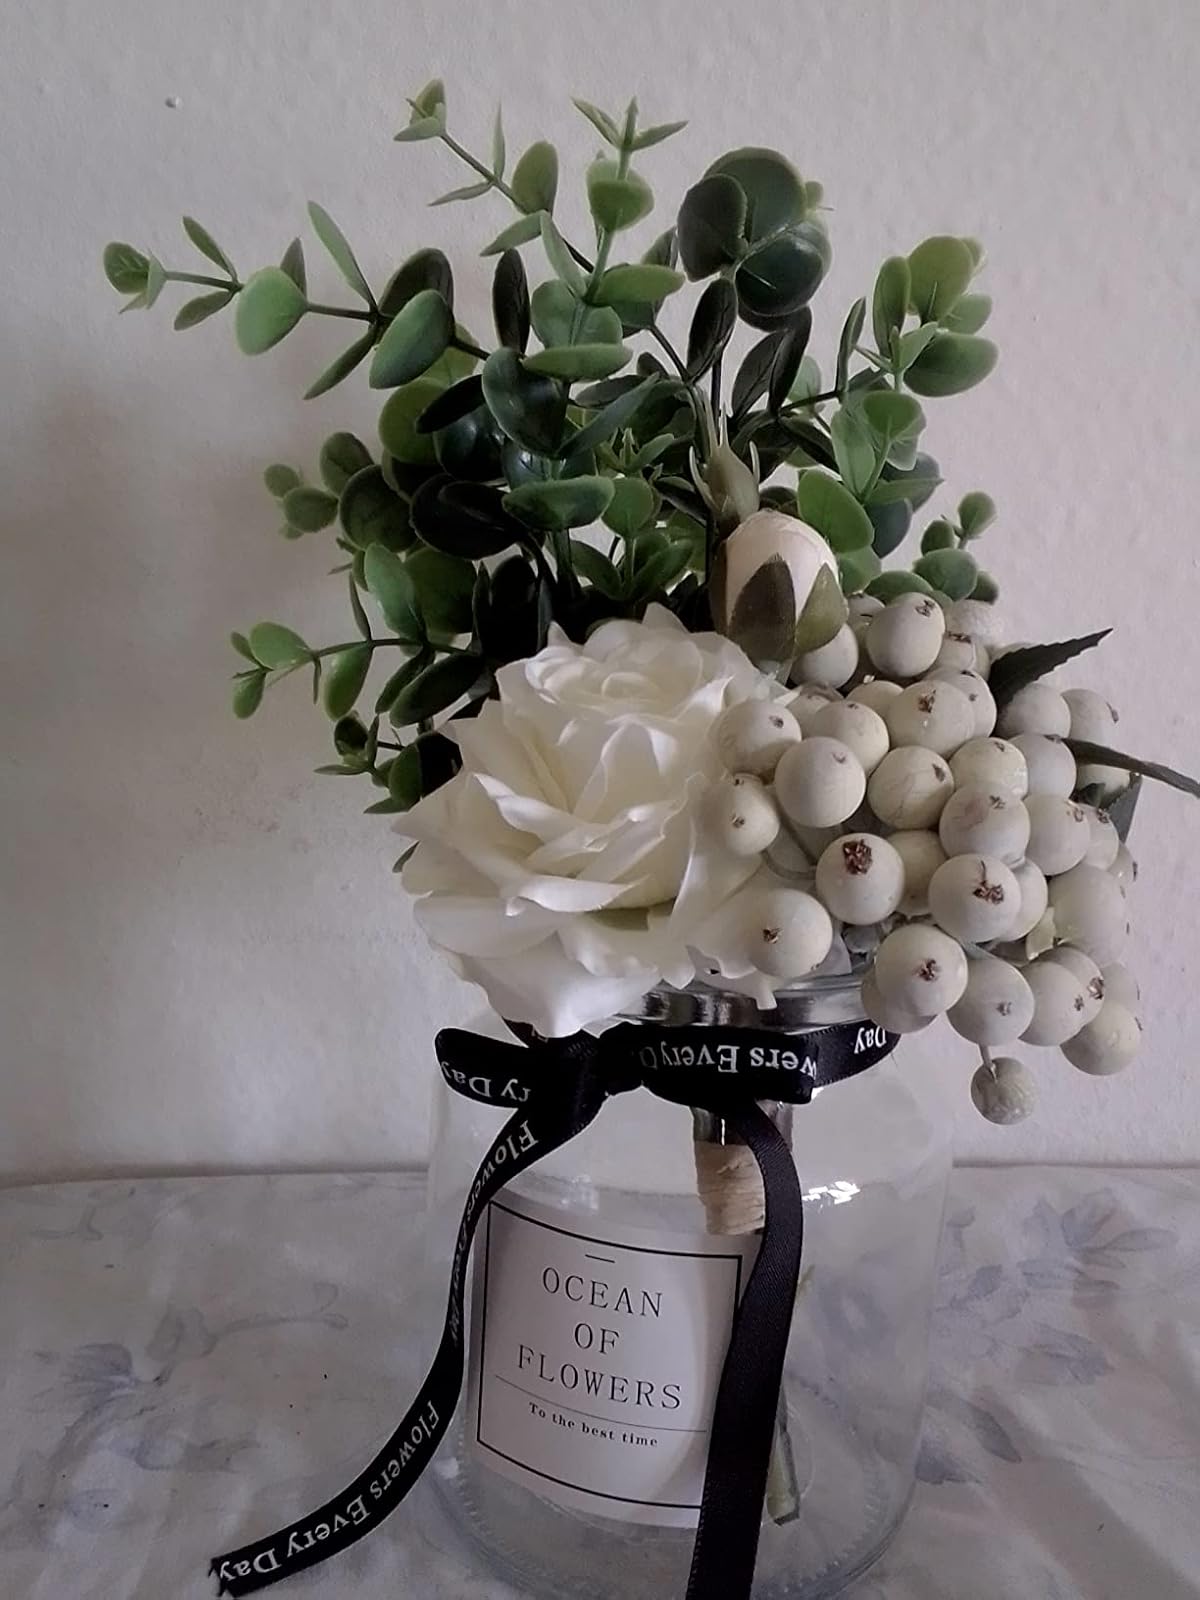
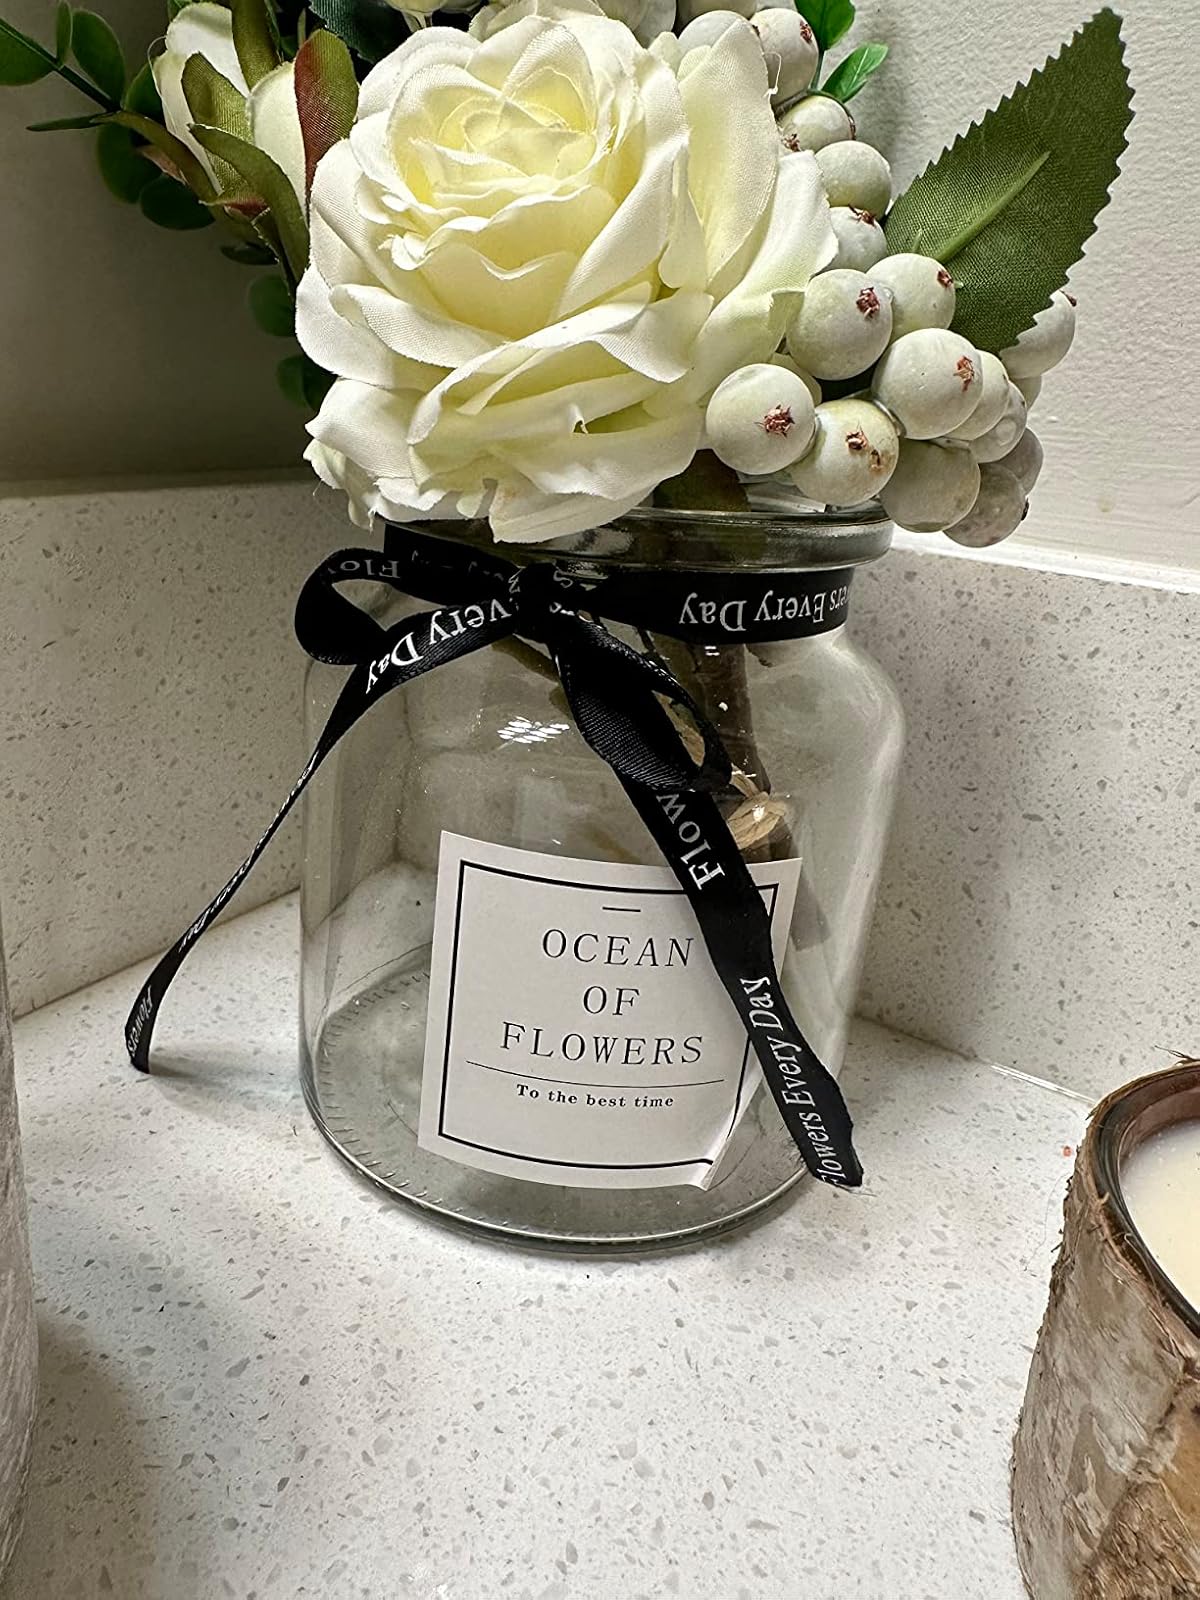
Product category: vase
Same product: yes